Hanshan and Shide

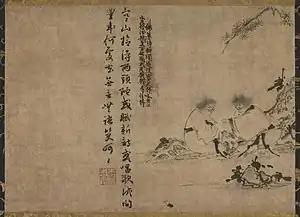

Hanshan and Shide (Japanese: Kanzan and Jittoku) are popular figures in Zen painting who have been depicted many times as a pair, and the duo is a motif in Zen painting and representative of deeper meanings in Zen Buddhism as a whole. Hanshan, whose name means "Cold Mountain," is believed to be an eccentric Zen poet from the Tang Dynasty (618–907) who lived on the Tiantang Mountain in Zhejiang Province. Shide, whose name means "foundling" or "pickup," was a kitchen worker at the nearby Guoqing Temple. He is said to have been abandoned by his family, and then found and raised by Fenggan, another Zen eccentric. As legend goes, the two formed a close friendship, with Shide stealing scraps from the kitchen to bring to Hanshan, and the pair spending time in nature, away from societal structure and institutions. Little is verified about the lives of these two figures, and they "have come to exist only in the works they have left behind."